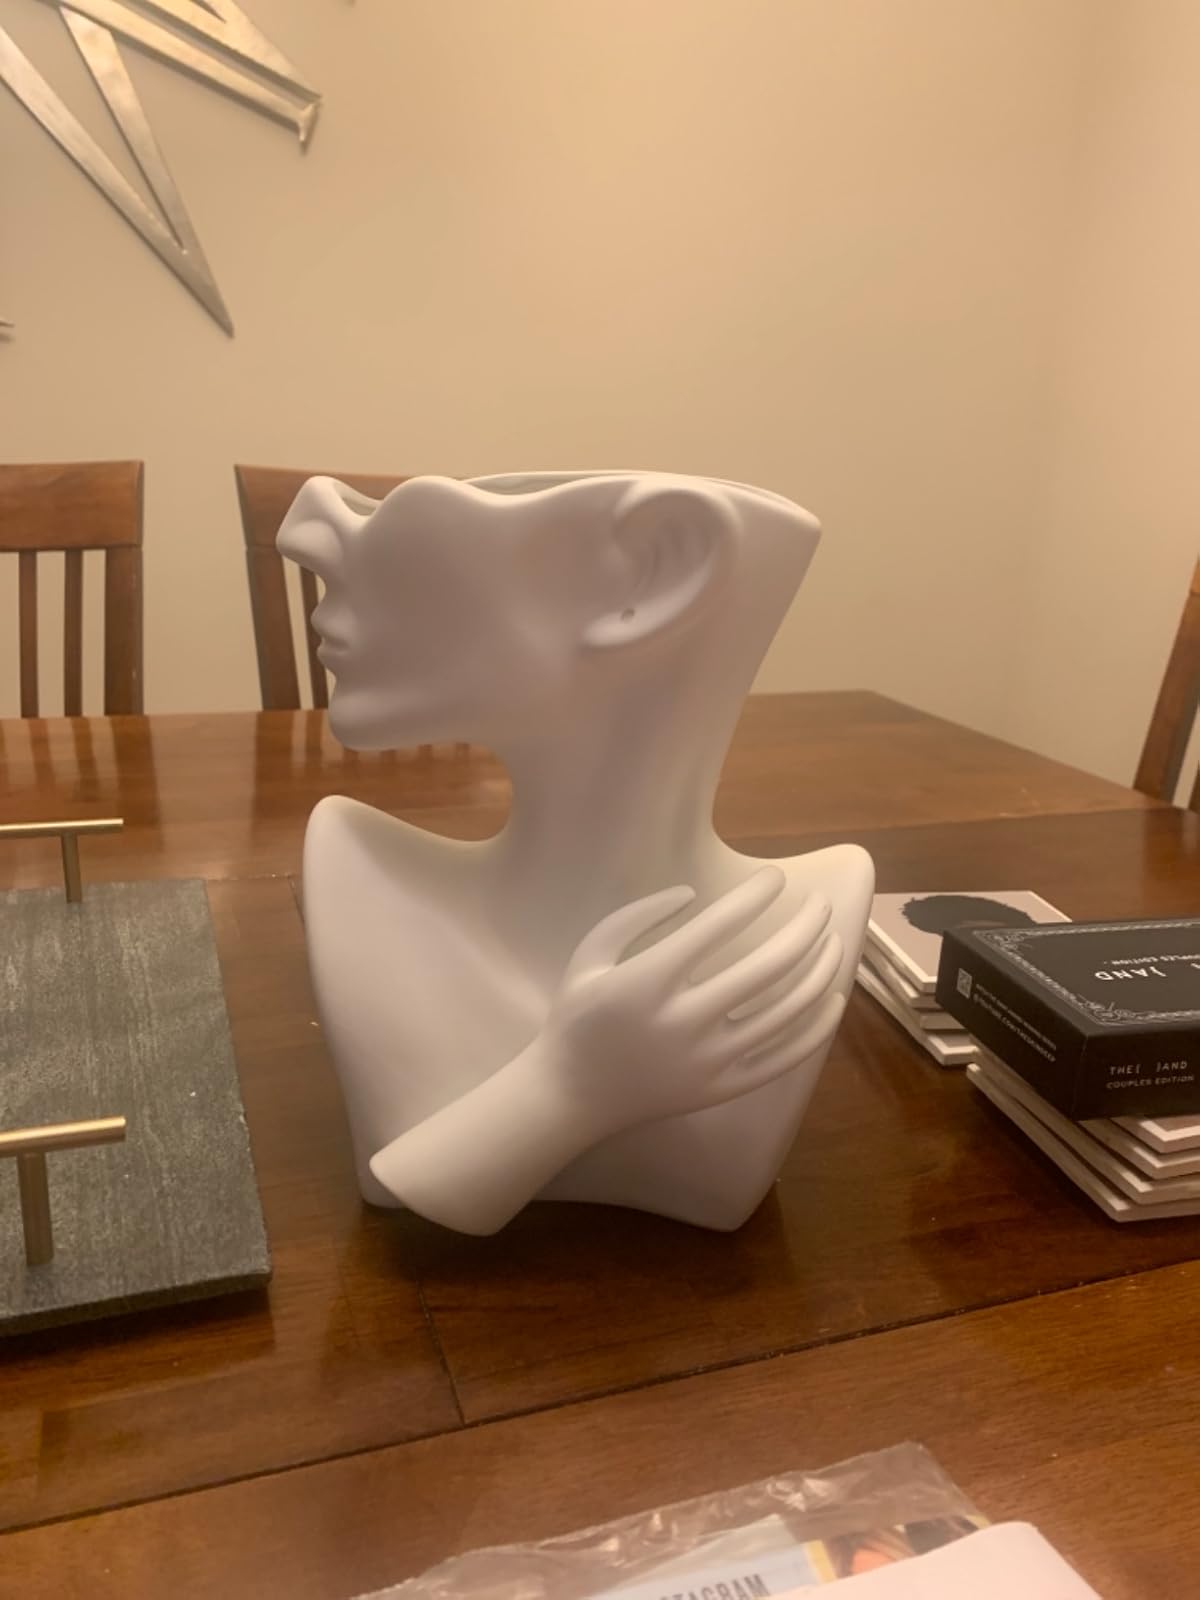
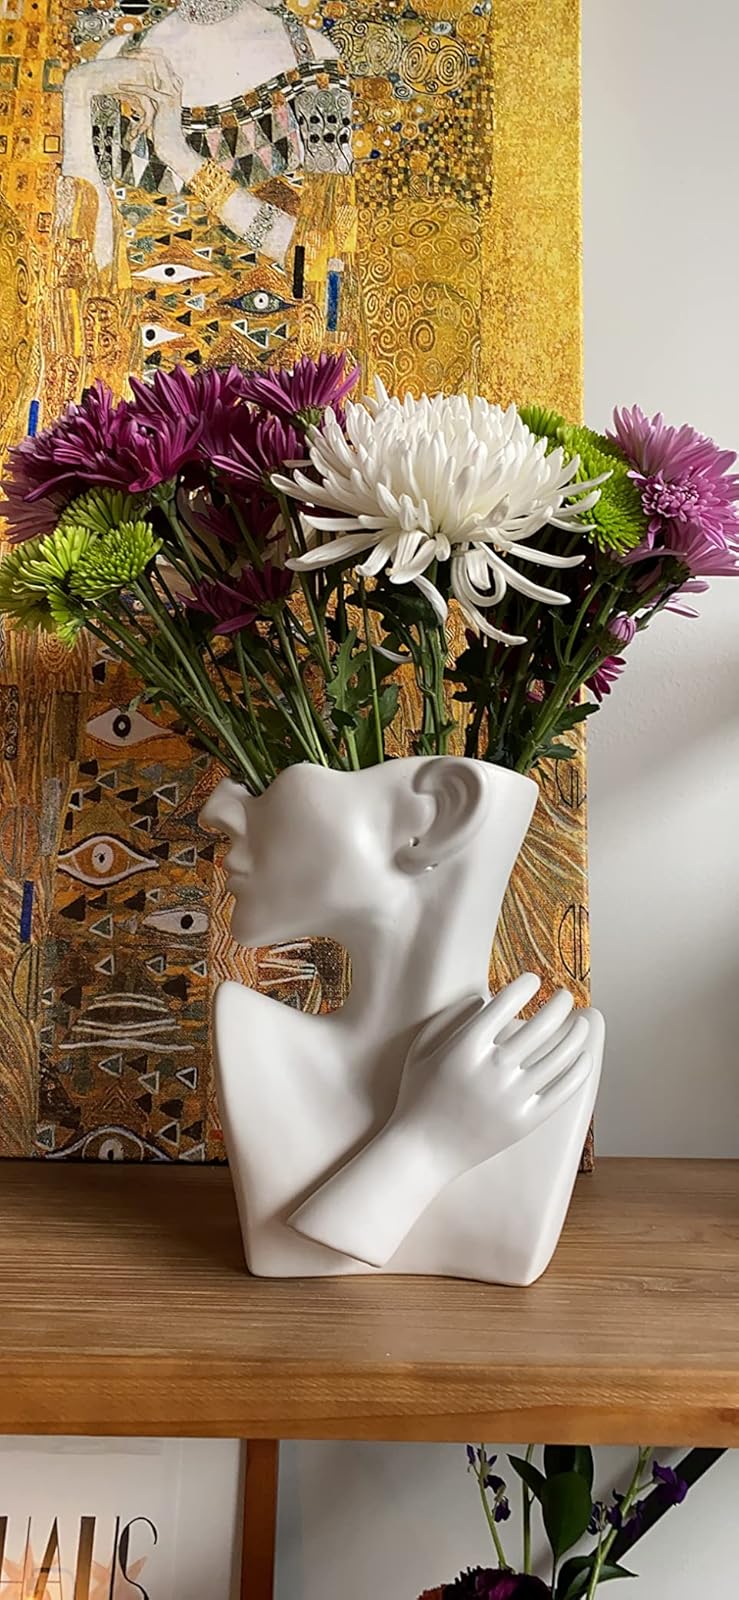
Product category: vase
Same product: yes